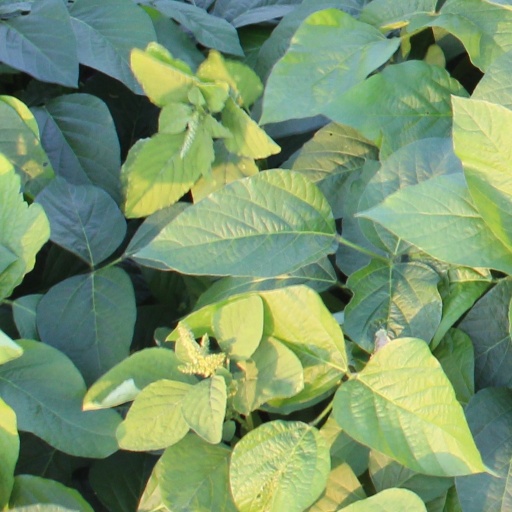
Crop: soybean